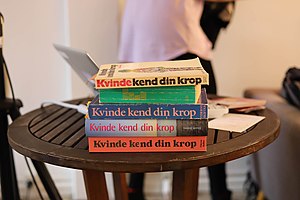
Kvinde kend din krop
De første fem forskellige udgaver af Kvinde Kend Din Krop.
En stabel af fem bøger på et bord. Der er tale om frem forskellige udgaver af bogen Kvinde Kend Din Krop.
Kvinde, kend din krop er en håndbog om kvindekroppen, udgivet første gang i 1975 på forlaget Tiderne Skifter og siden i fire nye udgaver og adskillige oplag.